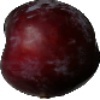
Label: Plum 1